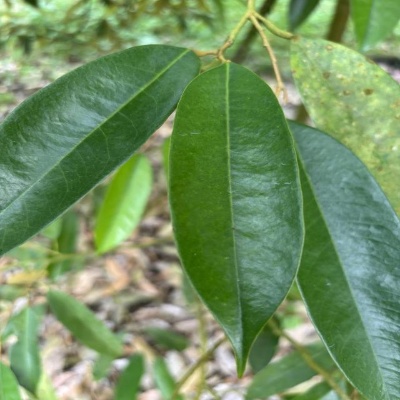
Label: Leaf_Healthy